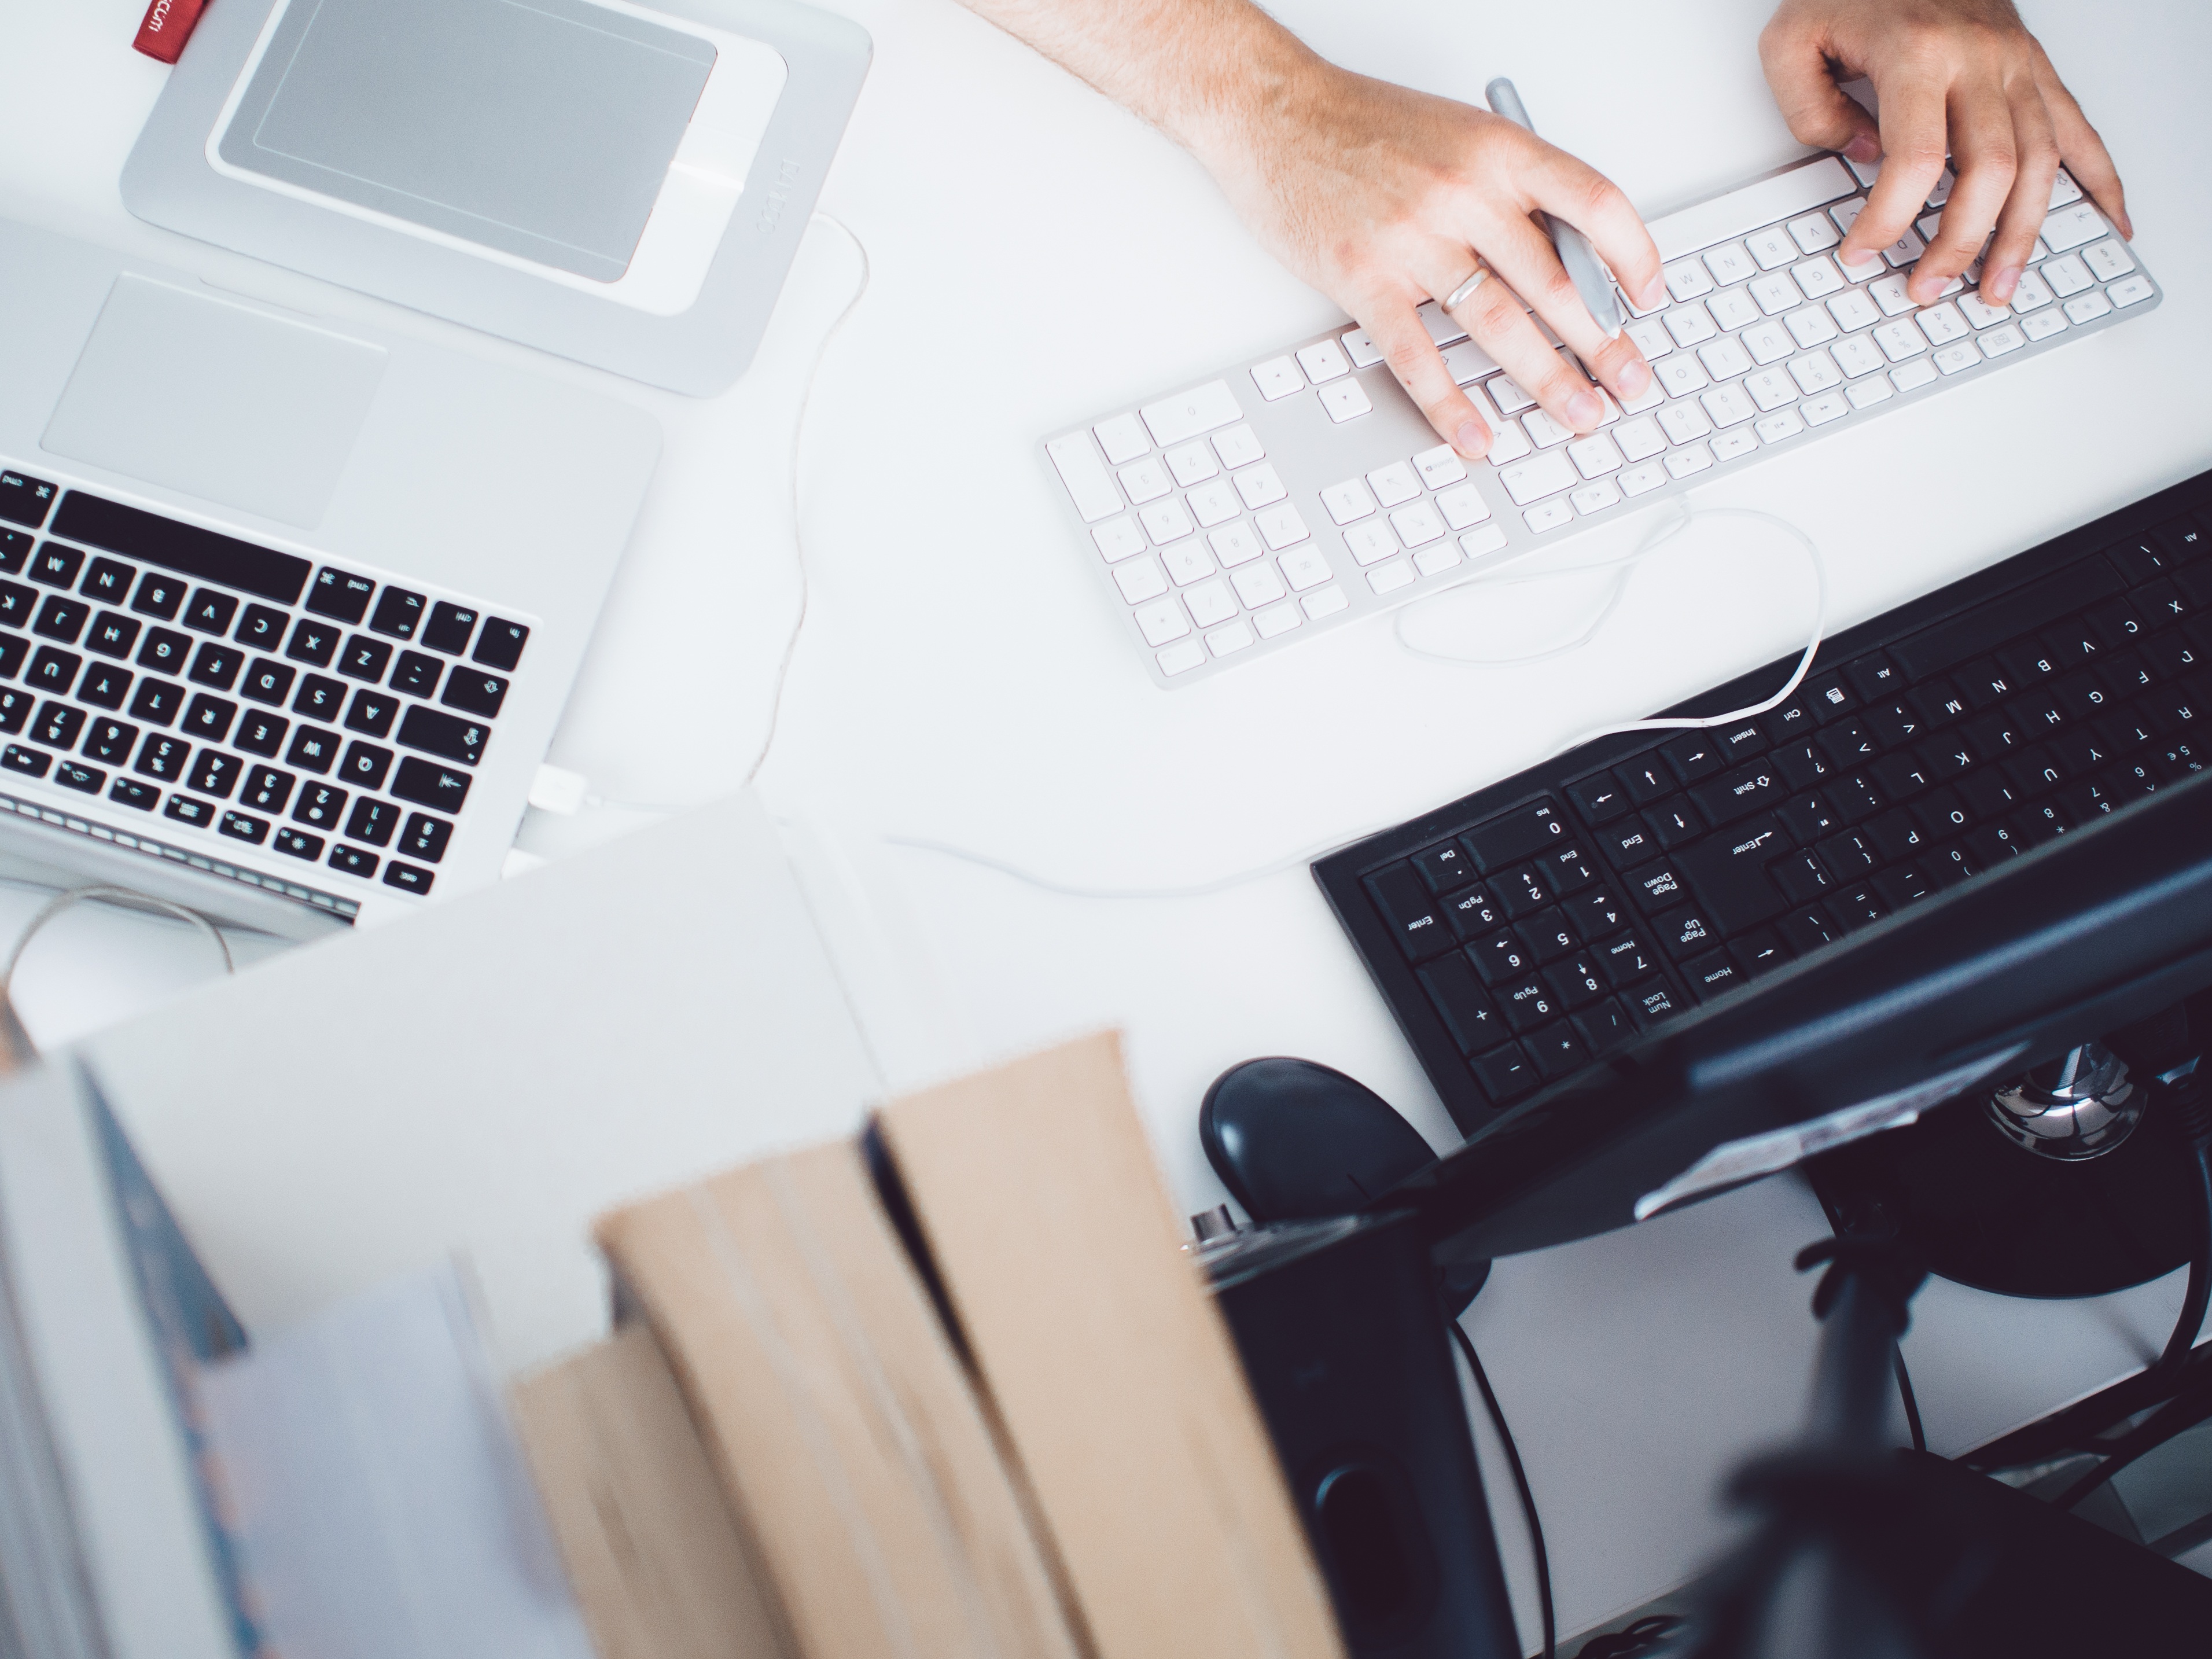
laptop, desk, computer, macbook, writing, typing, working, keyboard, technology, white, mouse, office, business, brand, art, design